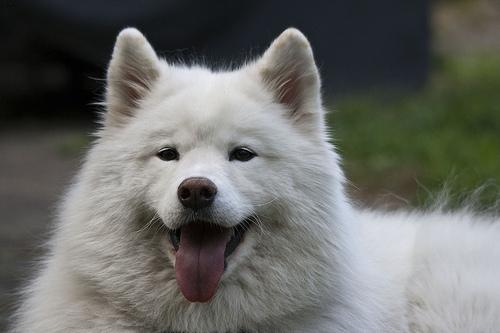
Breed: samoyed